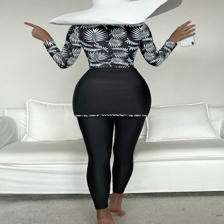
Label: Modal